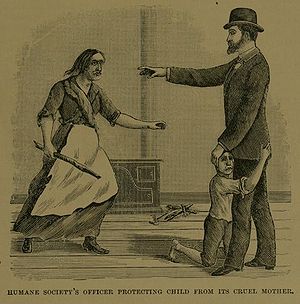
Revselsesret
Beskyttelsen af børn mod fysisk revselse startede for mere end 100 år siden.
Revselsesret er retten til anvendelse af fysisk vold mod personer, man har myndighed over, i forbindelse med udøvelsen af myndigheden. Det er en betegnelse for forældres ret til tugtelse af deres børn samt retten for lærere til magtudøvelse overfor skoleelever samt husbondens ditto over tjenestefolk.